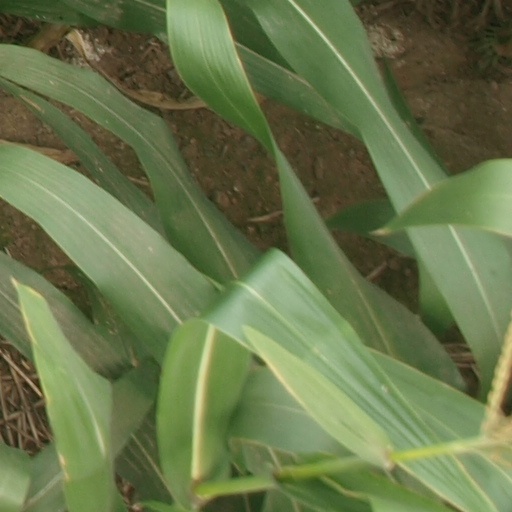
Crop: maize; corn